Terrell Suggs

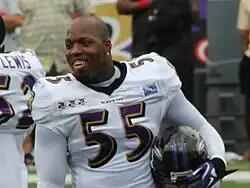
Suggs in 2011

In Week 7 of the 2008 NFL season, Suggs intercepted a pass from Chad Pennington of the Miami Dolphins and returned it 44 yards for a touchdown, the first pick six of his professional career. He earned AFC Defensive Player of the Week for his game against Miami. Two weeks later, he intercepted Derek Anderson of the Cleveland Browns for a game-sealing touchdown. At season's end, he was named to his third Pro Bowl after producing 68 tackles (53 solo), two forced fumbles and eight sacks to go along with the two interceptions, a new career-high nine pass break-ups and two touchdowns. During the 2008–09 NFL playoffs, Suggs recorded sacks in all three of the Ravens' post-season games, including two in the against Ben Roethlisberger and the division-winning Pittsburgh Steelers.